Judy Lewent

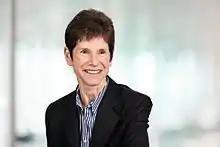
Judy Lewent in 2012

Judith Carol Lewent is a business executive who served as chief financial officer of Merck & Co. from 1990 until her retirement from the company in 2007. Since her retirement from Merck, she has continued to serve on multiple corporate boards, including the boards of GlaxoSmithKline, Thermo Fisher Scientific and Motorola Solutions. She also served on the board of Purdue Pharma until her departure from the company in 2014.